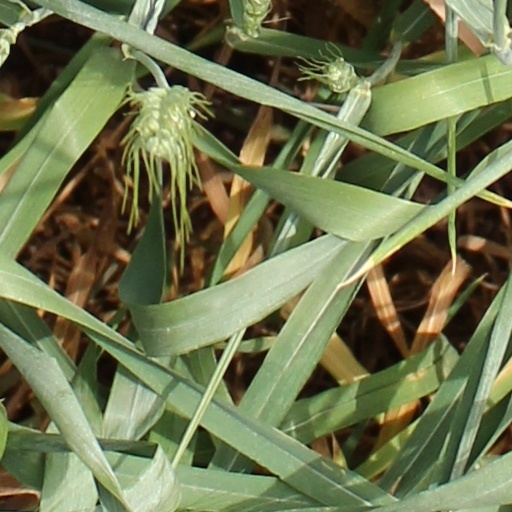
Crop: wheat